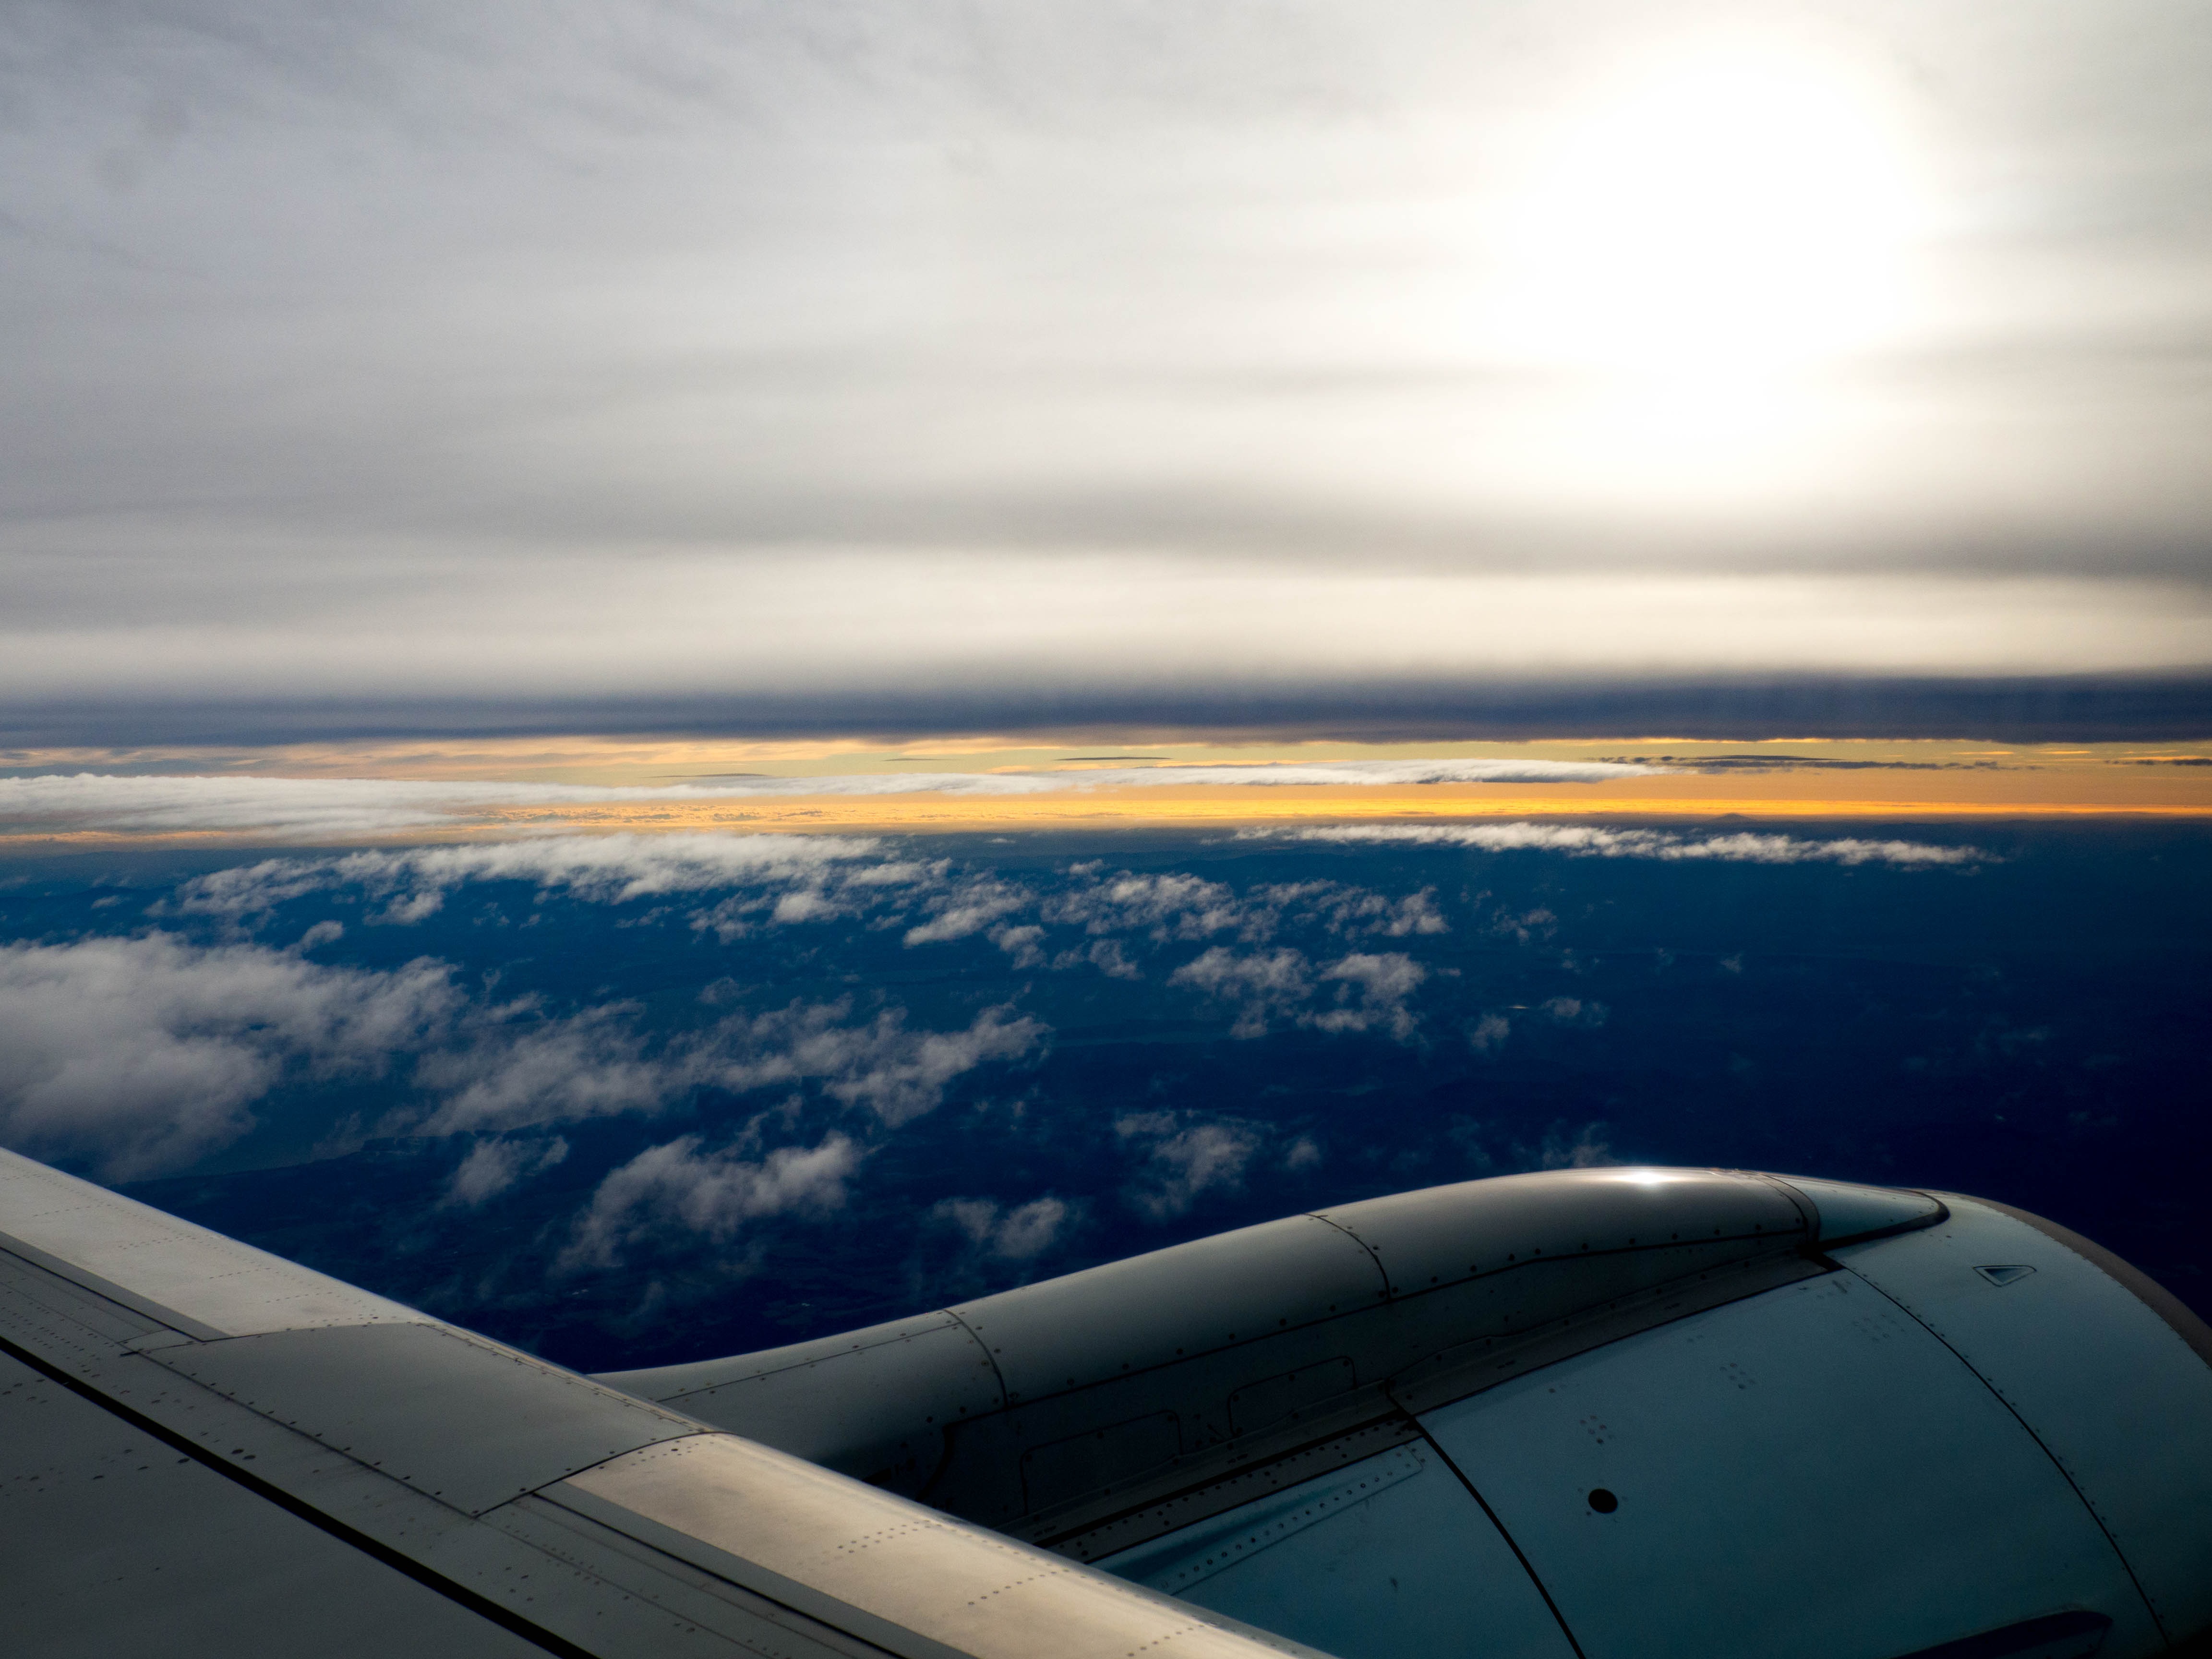
horizon, wing, cloud, sky, sunrise, atmosphere, airplane, plane, aircraft, vehicle, airline, aviation, flight, clouds, airliner, jet aircraft, air travel, atmosphere of earth, air canada